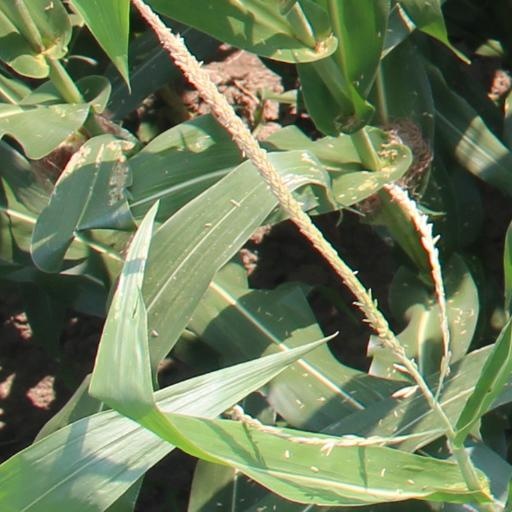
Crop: maize; corn